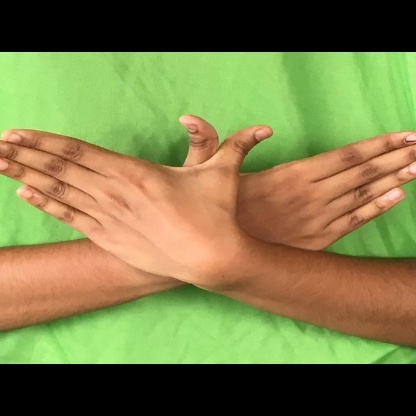
Mudra: Garuda